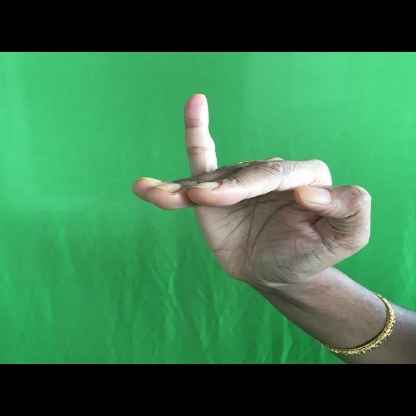
Mudra: Hamsapaksha